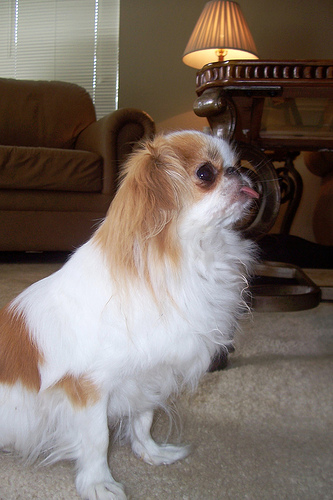
Animal: dog
Breed: japanese chin